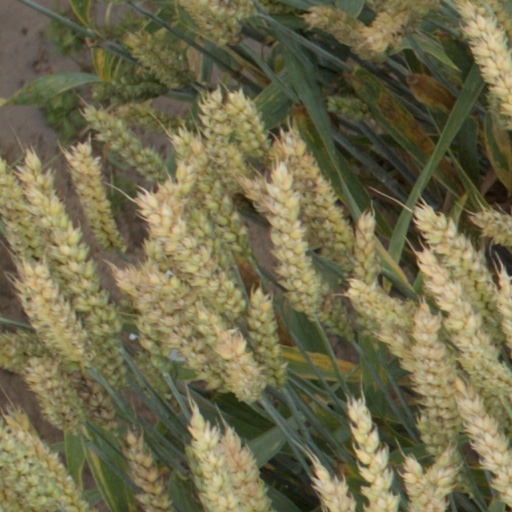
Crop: wheat